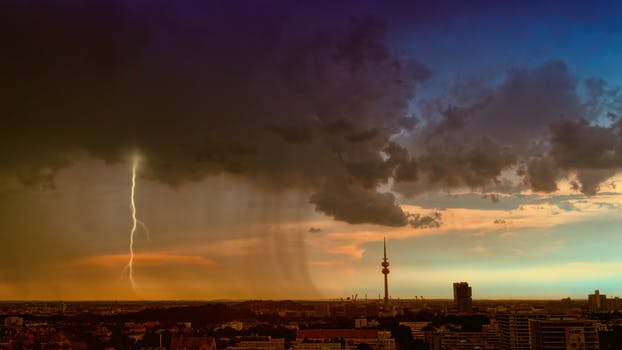
Label: No Watermark